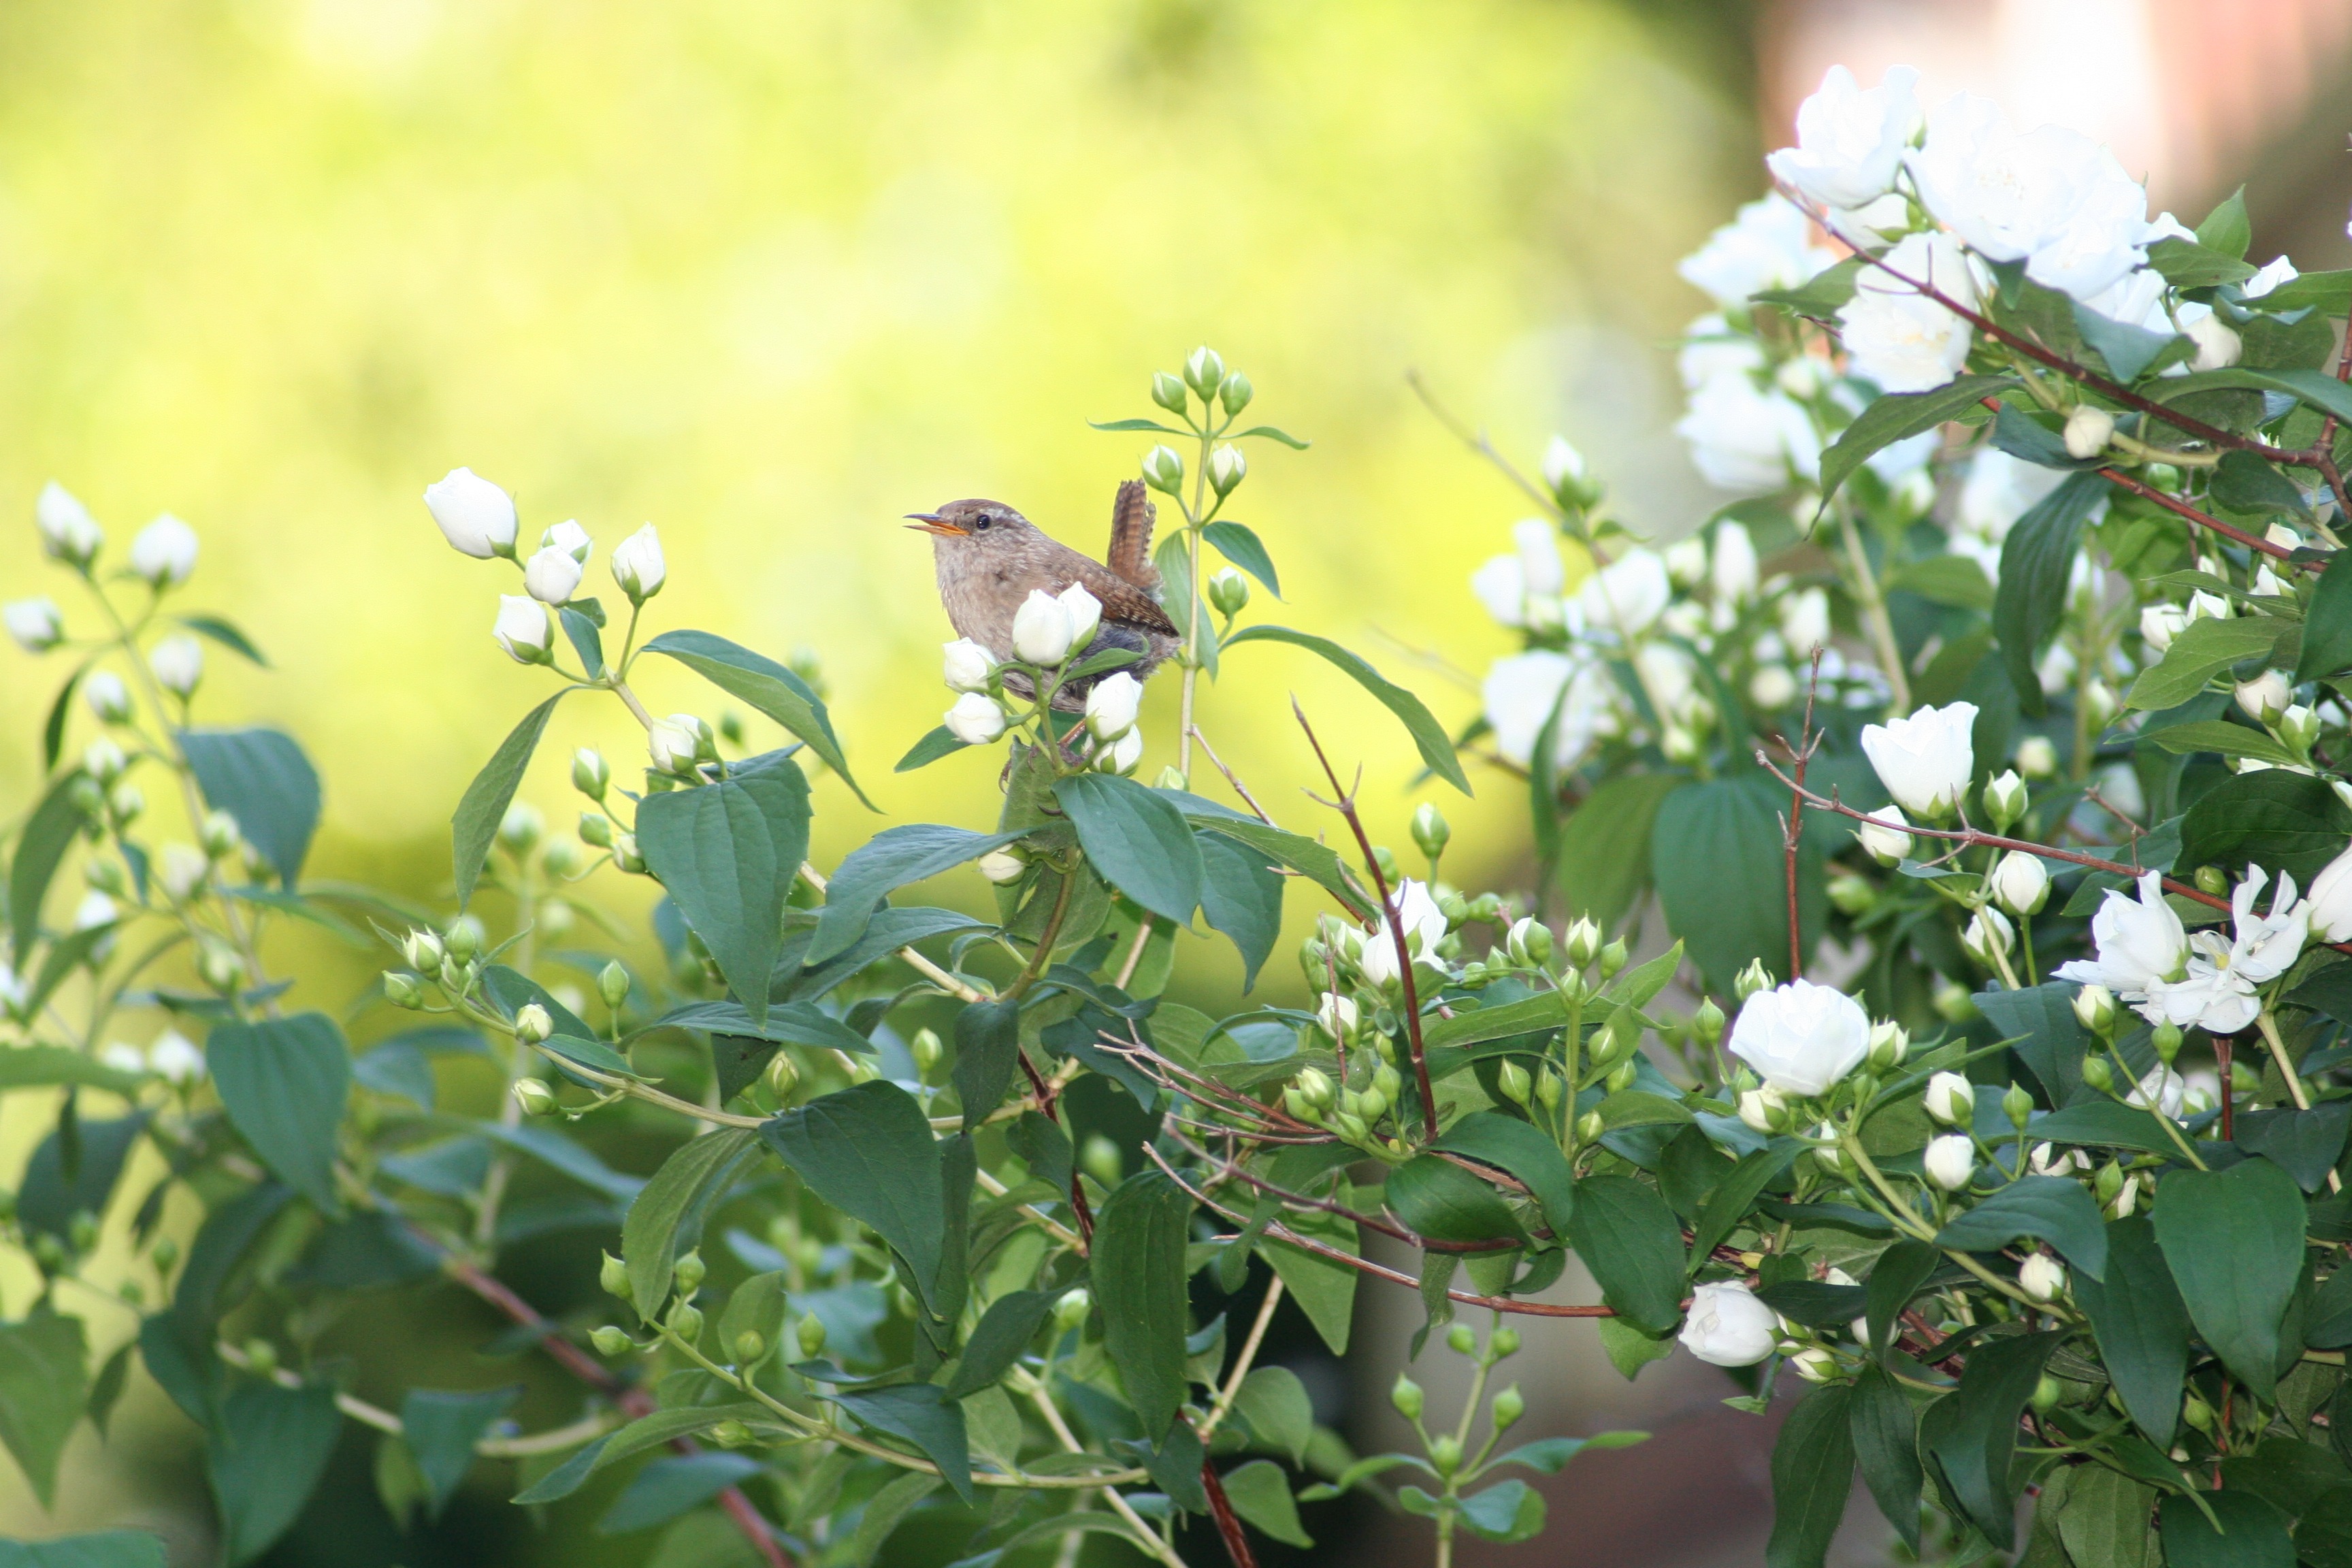
nature, branch, blossom, plant, flower, green, insect, botany, butterfly, flora, fauna, invertebrate, wildflower, shrub, bee, little bird, flowering plant, garden bird, land plant, willow wren, deutzia